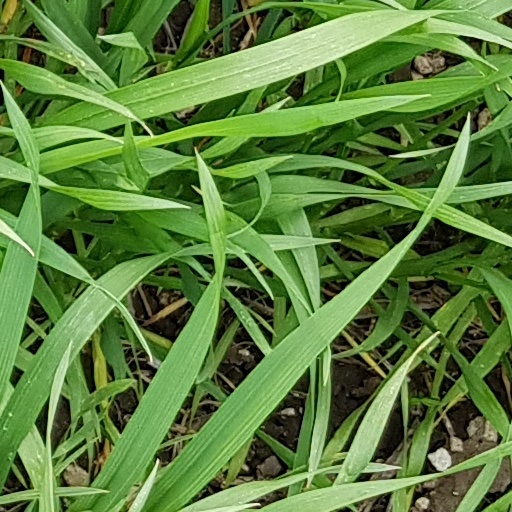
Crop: wheat